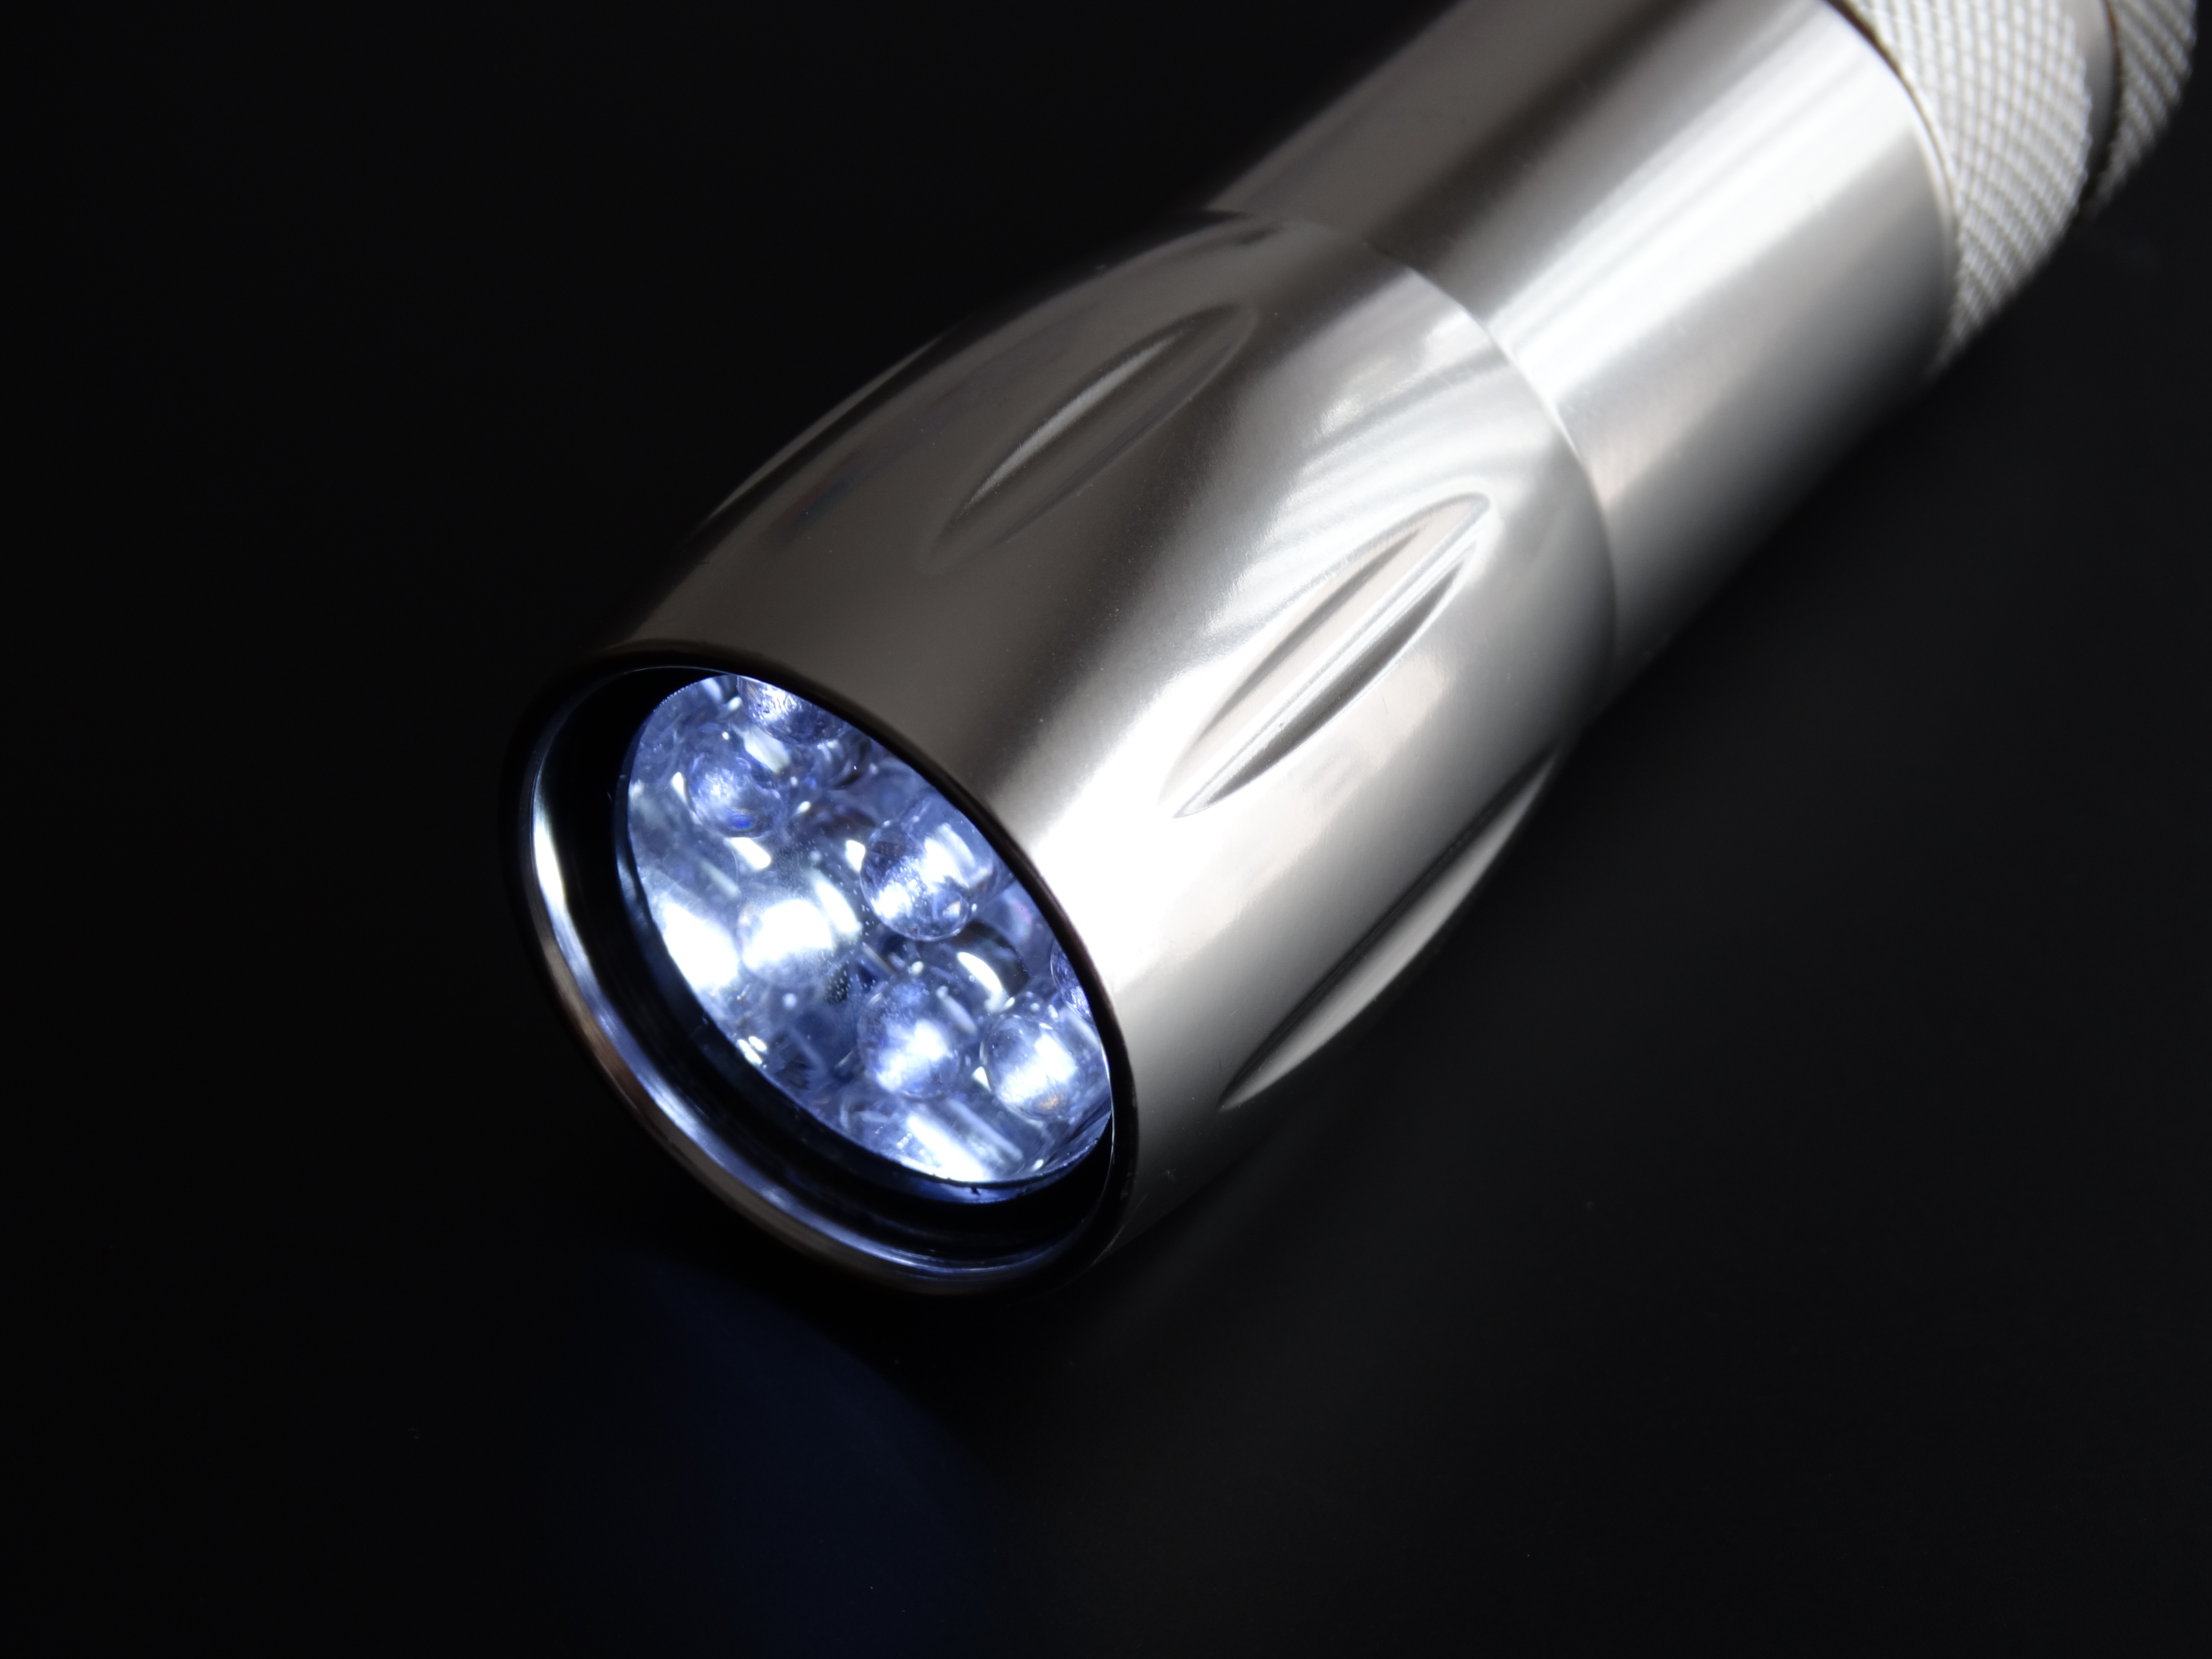
light, lighting, ray of light, flashlight, led, shed light, executive car